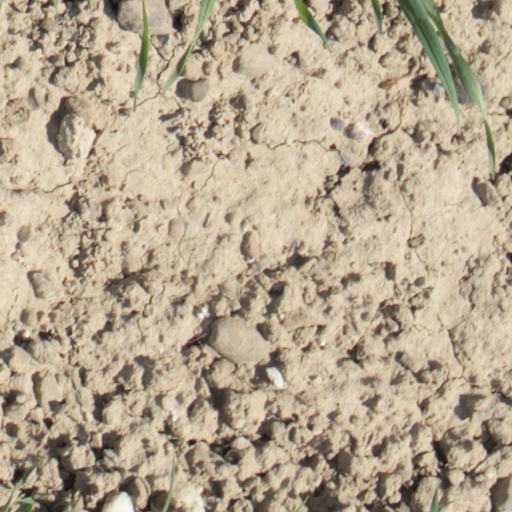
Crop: wheat